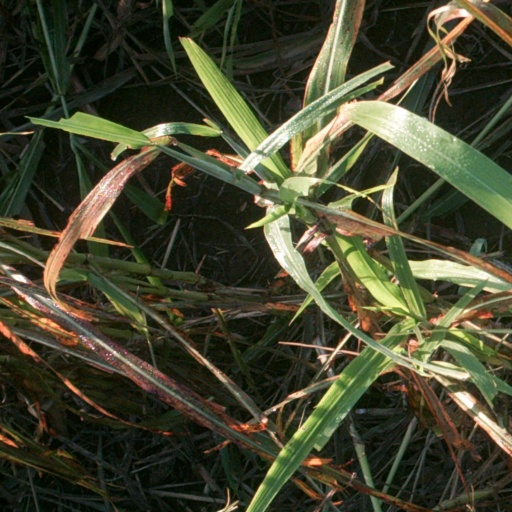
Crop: sorghum